Federacja Anarchistyczna

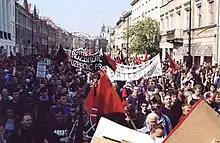
Protest inside the Rozbrat squat, 2004

The FA community is also active in publishing. In the 1990s, FA published the magazines: "Legless Locomotive", "Anarcholl", "Morning Rebel", "Revolt", "Fraternite", "Lagazeta". FA has also made contributions to: "Mać Pariadka" (published until 2005), "Gazeta An Arche" (published monthly until 2000), "Inny Świat" (still being published). Between 1999 and 2004, the newspaper "A-tak" was published by FA, and was relaunched in 2015.